Digital sublime

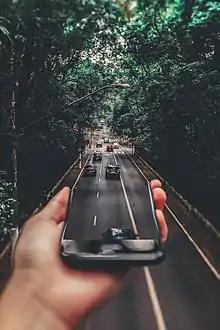
Example of composite photograph

The classical notion of the sublime has been represented by various artists such as J. M. W. Turner drawing on the inspiration described by both Kant and Burke: the natural world.